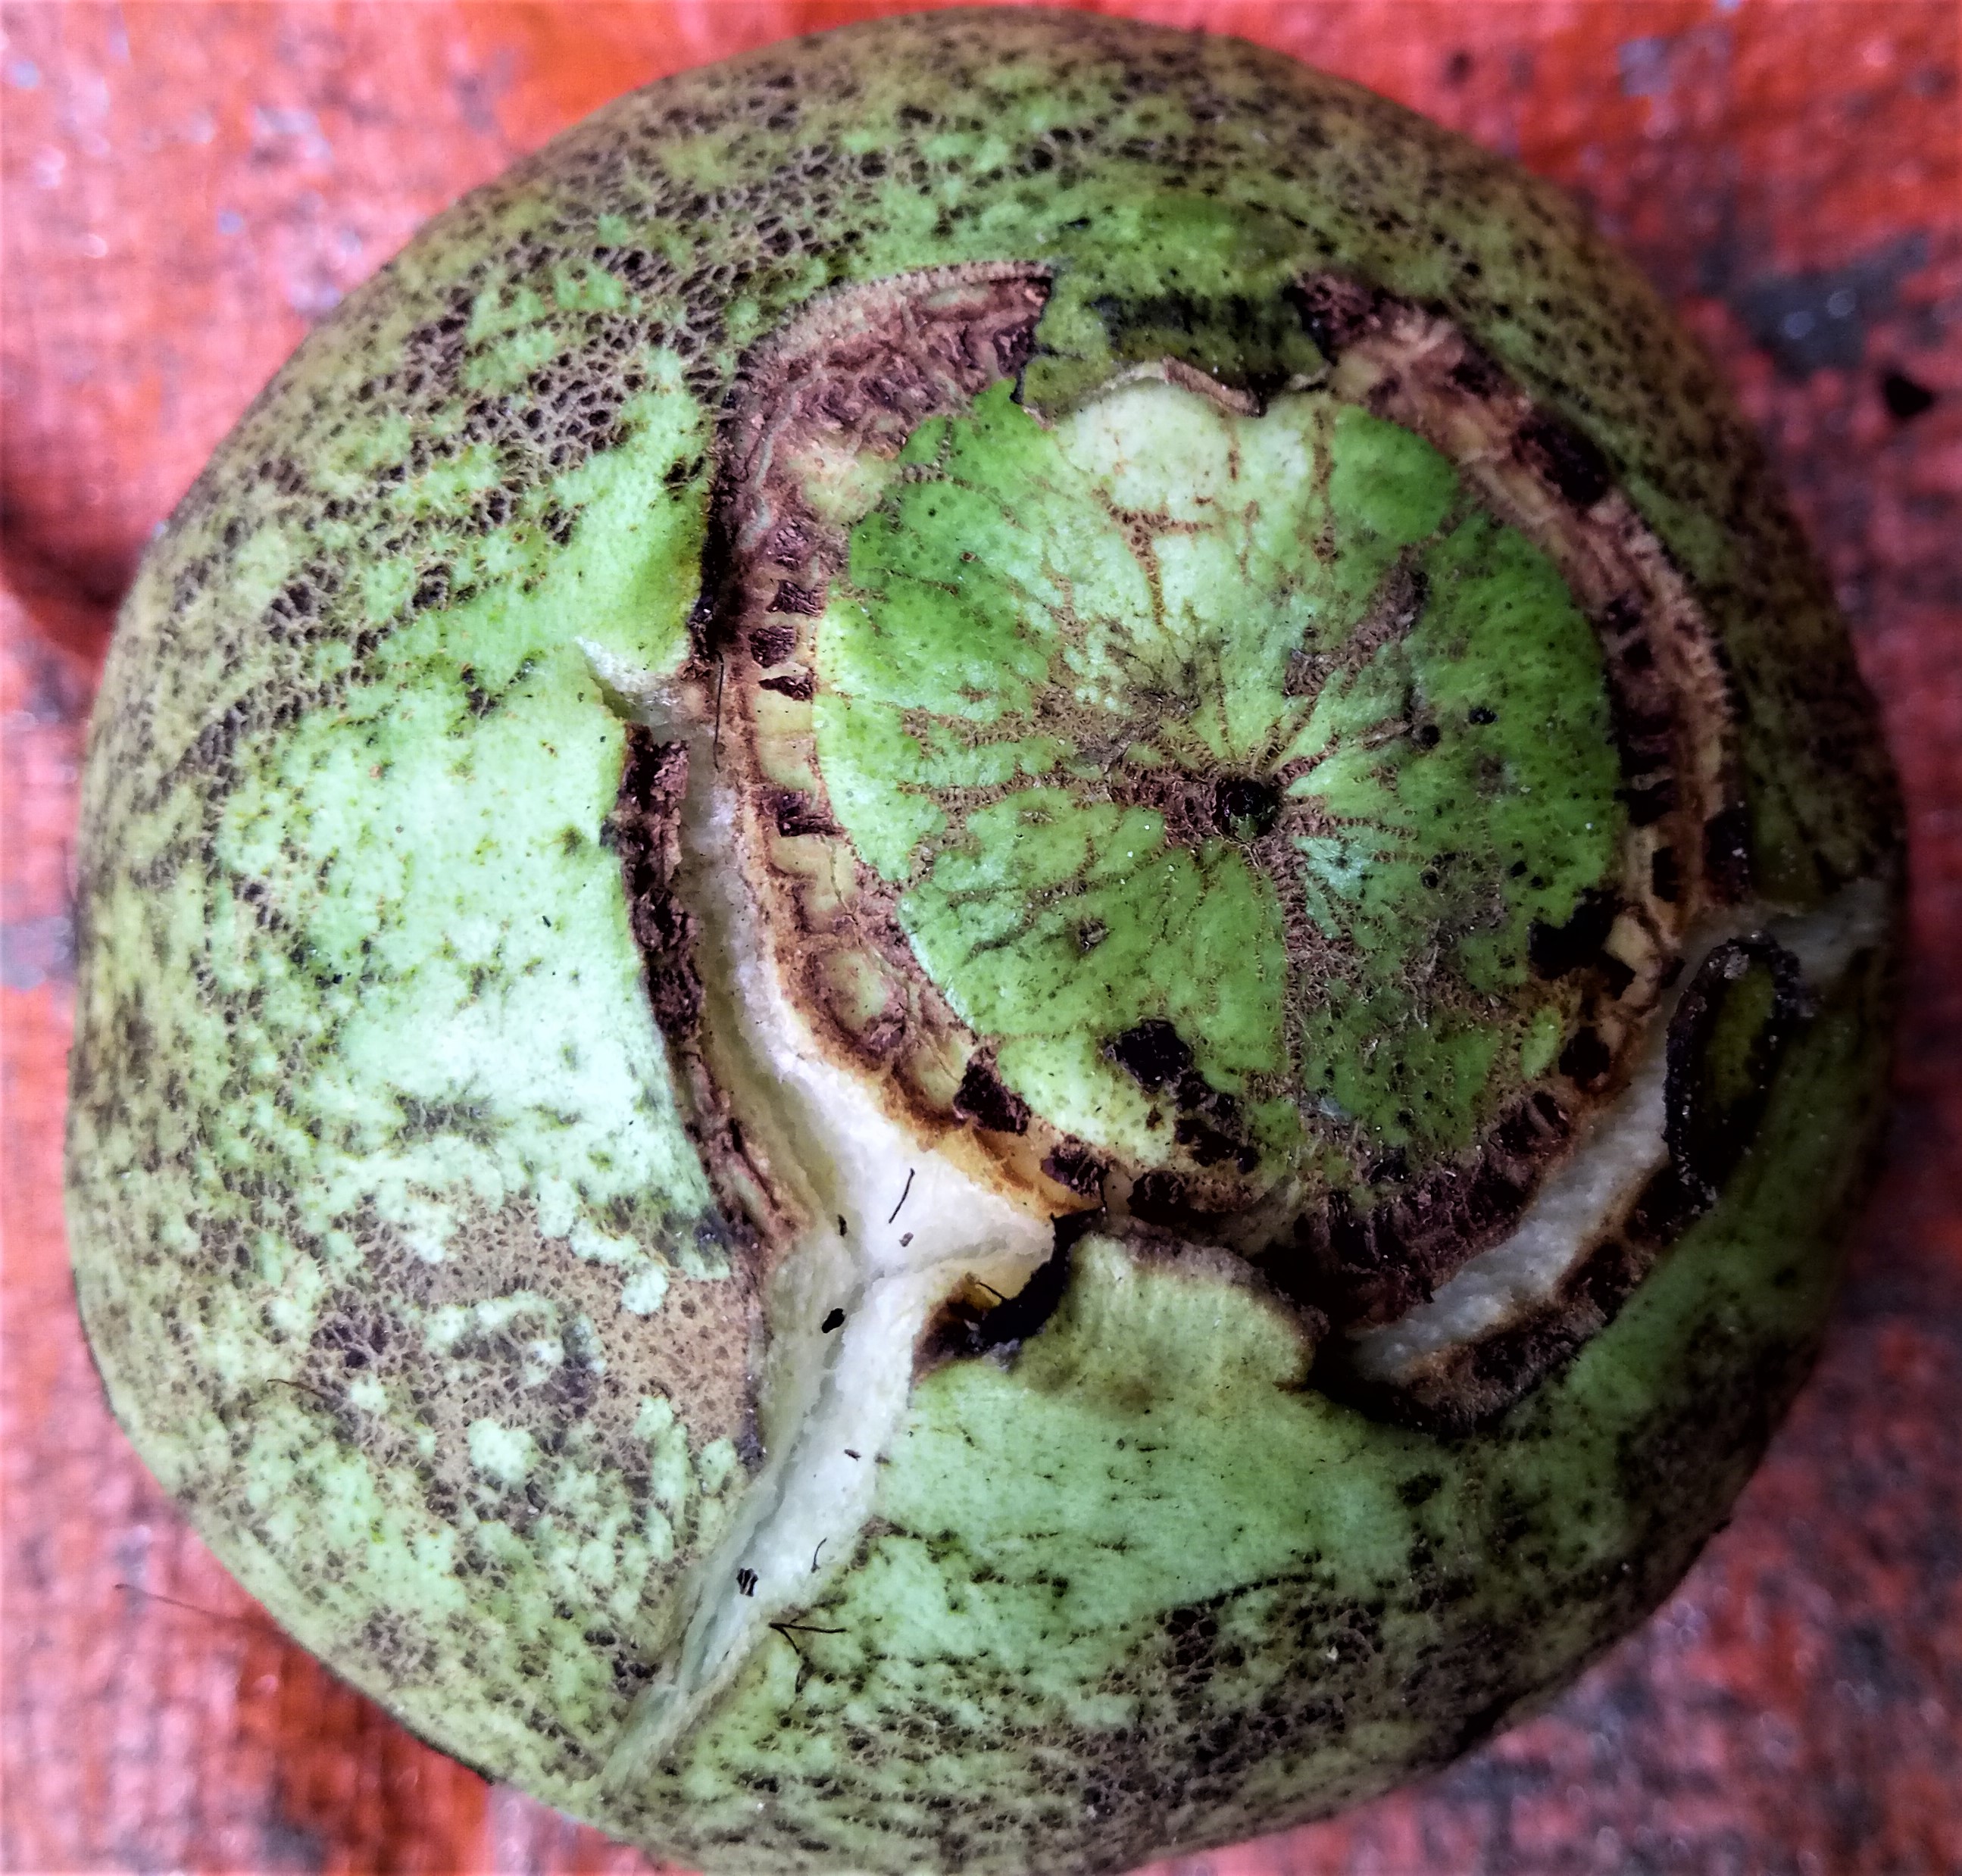
Label: Scab